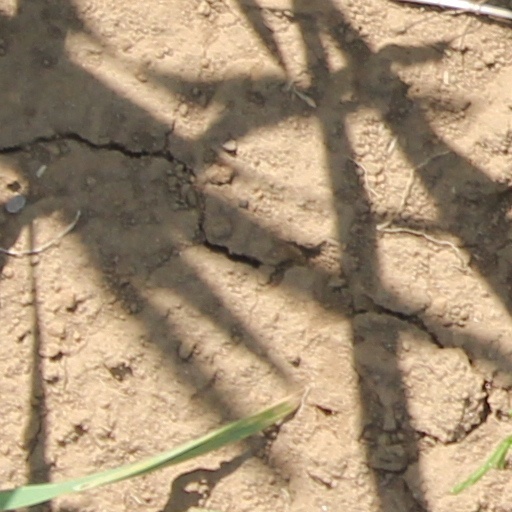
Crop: wheat